Mariví Bilbao

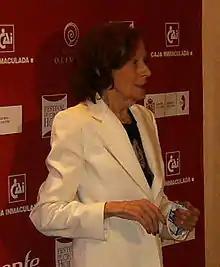
Bilbao in 2008

María Victoria Bilbao-Goyoaga Álvarez (22 January 1930 – 3 April 2013) better known by her stage name Mariví Bilbao was a Spanish actress, especially famous for her roles as Marisa Benito in "Aquí no hay quien viva" and Izaskun Sagastume in "La que se avecina" TV series.